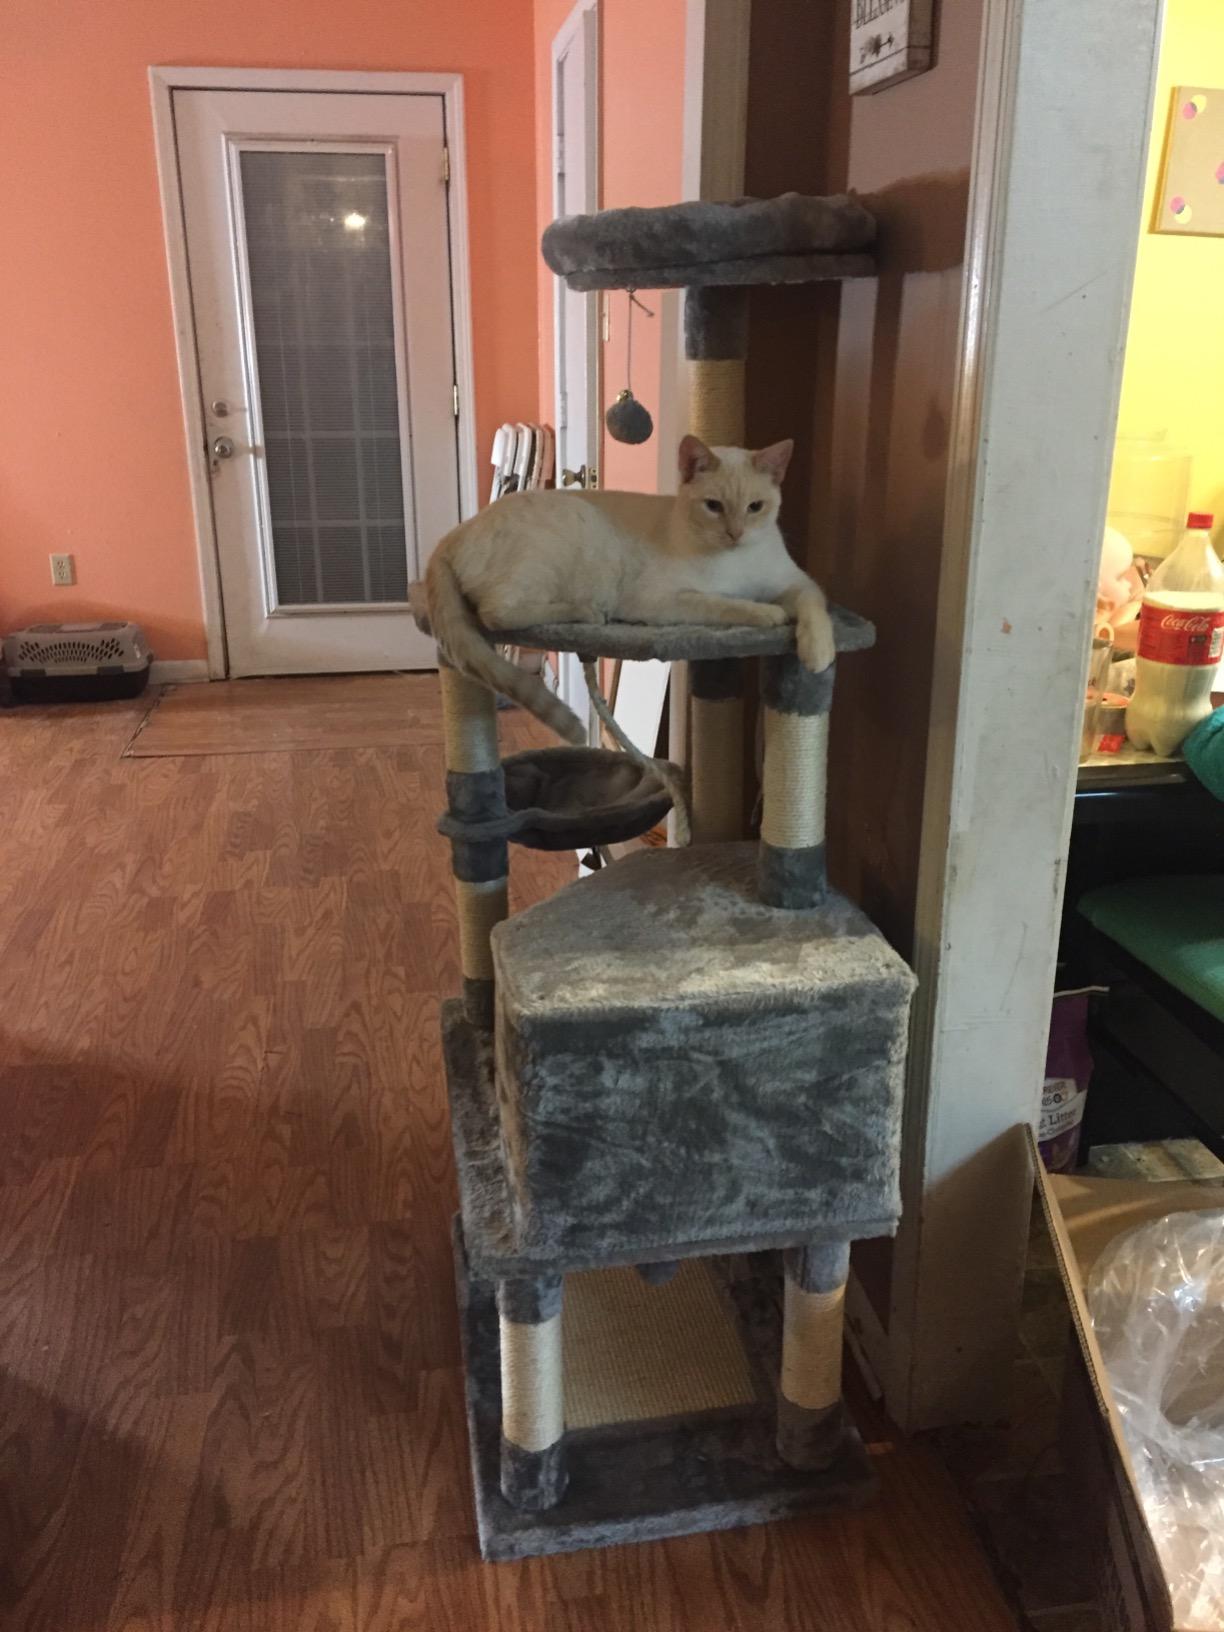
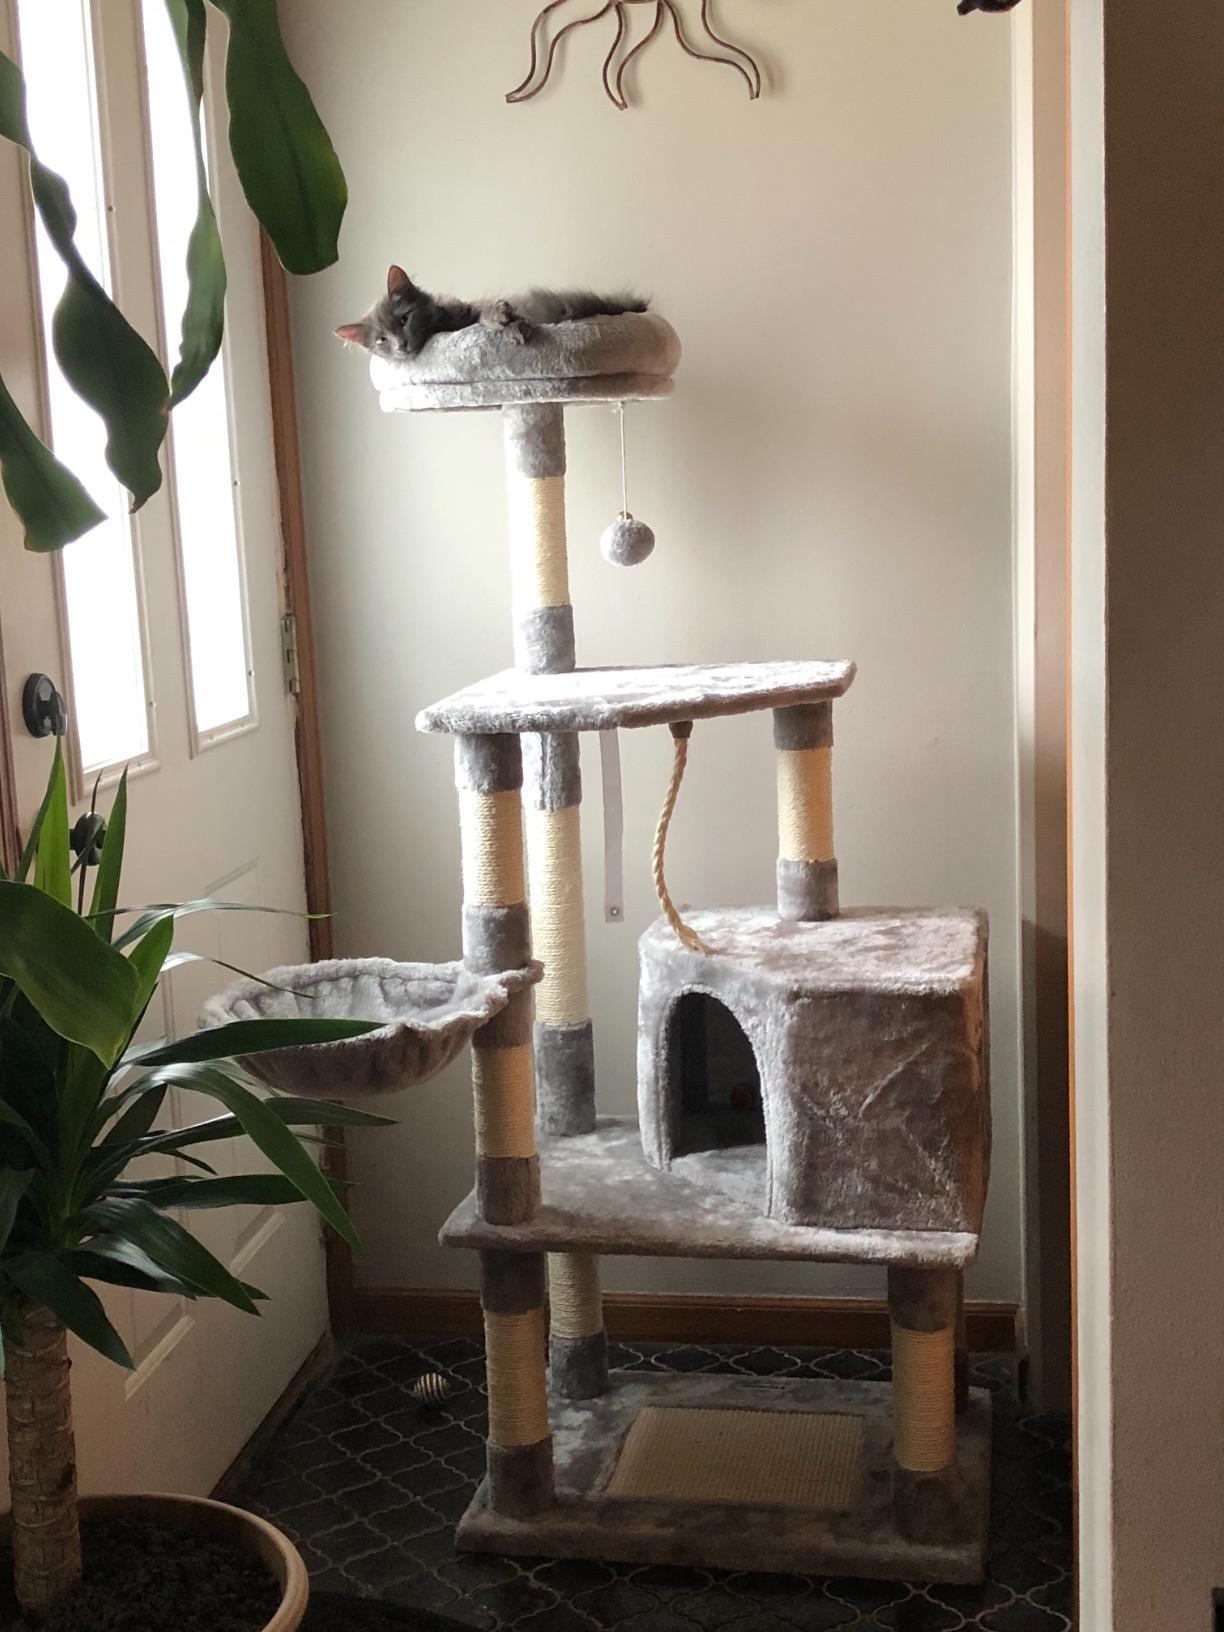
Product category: items_cat tree
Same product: yes